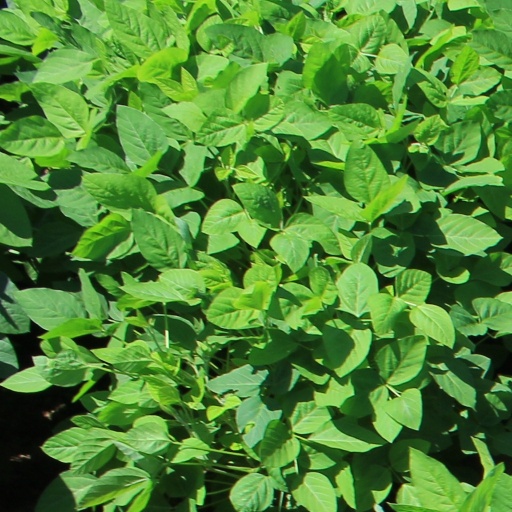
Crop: soybean